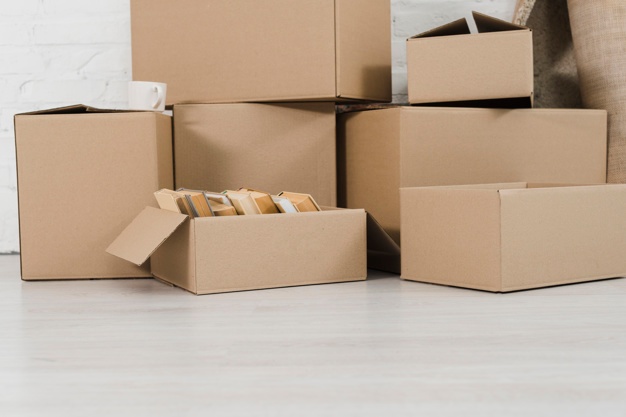
Label: cardboard